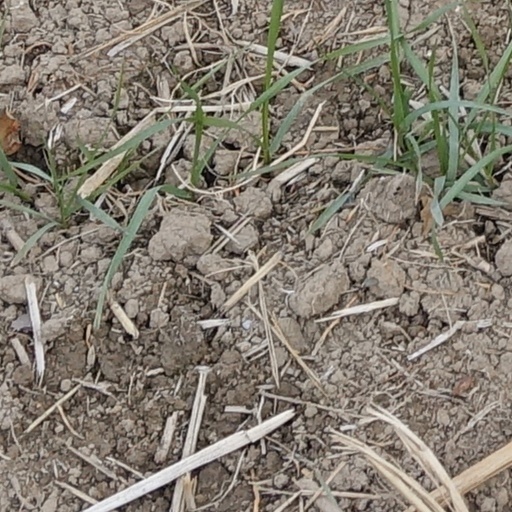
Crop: wheat